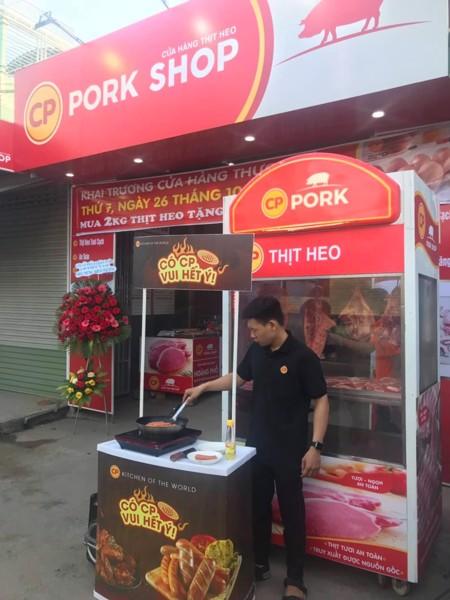
có một người đàn ông đang rán đồ ăn trước một cái xe hàng